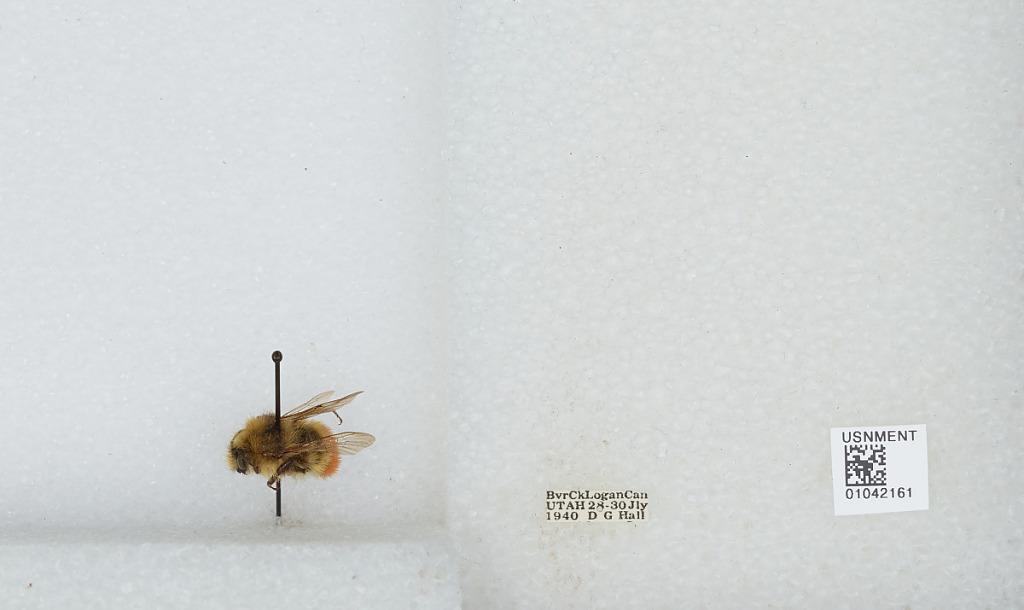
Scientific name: Bombus sp.
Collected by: D. Hall
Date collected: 1940-7-28
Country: United States
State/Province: Utah
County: Cache
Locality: Beaver Creek; Logan Canyon
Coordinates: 41.9244, -111.561